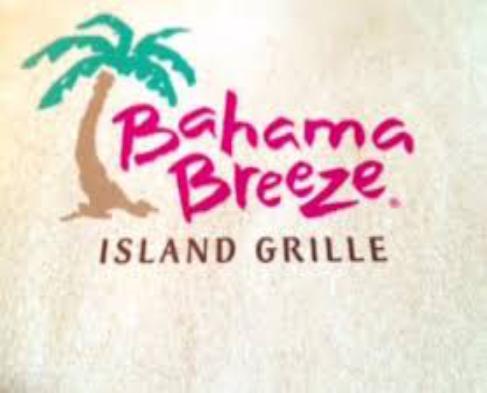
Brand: bahama breeze
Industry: Leisure